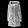
Label: Coat